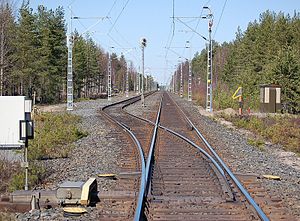
Krydsningsspor
Krydsningsspor i Oulu i Finland.
Krydsningsspor er et sted på en enkeltsporet jernbane eller sporvej, hvor tog eller sporvogne, der kører i hver sin retning, kan passere hinanden. Krydsningsspor er ofte placeret på en jernbanestation, eller hvor der tidligere har været en. Et krydsningsspor er forbundet med hovedsporet i begge ender, så et tog eller sporvogn, der kører den ene vej, kan fortsætte fremad efter at have afventet toget eller sporvognen den anden vej. Krydsningsspor kan også benyttes til overhaling af tog eller sporvogne, der kører i samme retning.